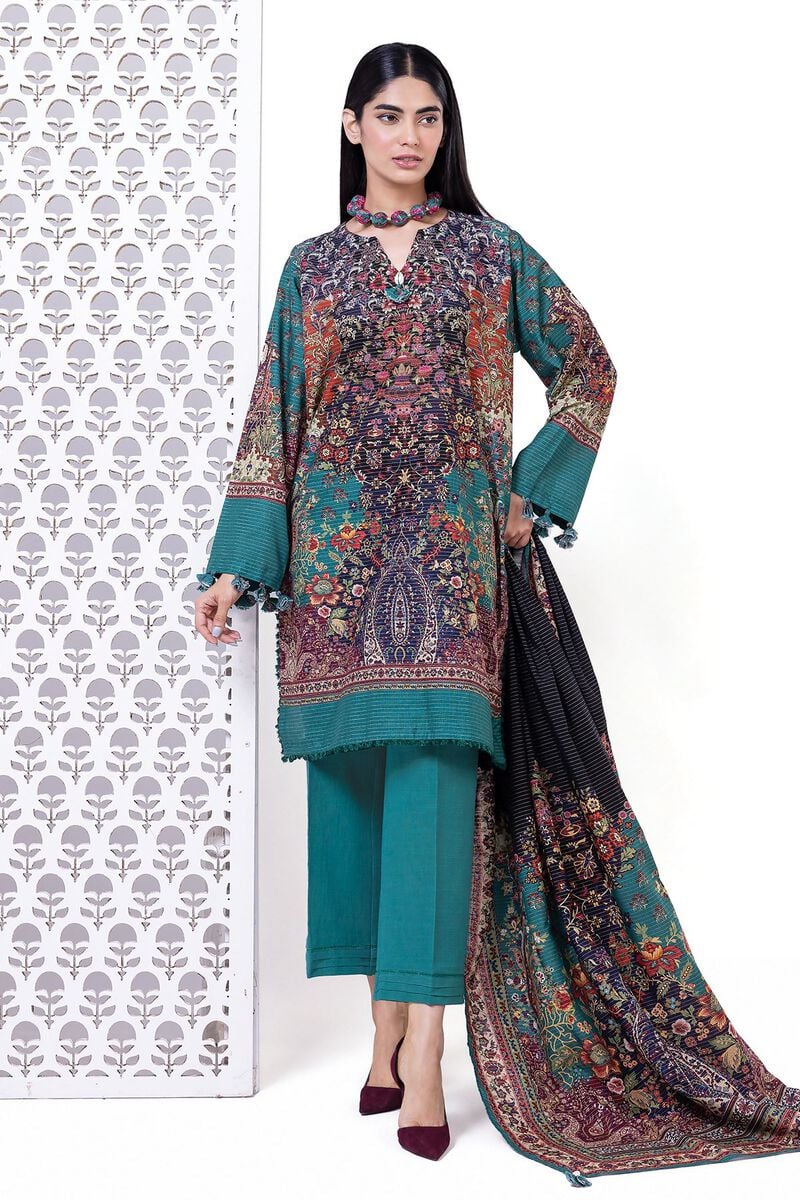
teal multi embroidered cotton suit